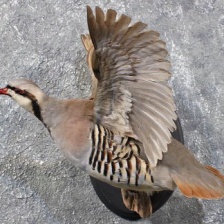
Species: CHUKAR PARTRIDGE
Scientific name: ALECTORIS CHUKAR
ImageNet parent category: partridge